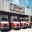
Label: ambulance